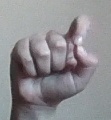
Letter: fa